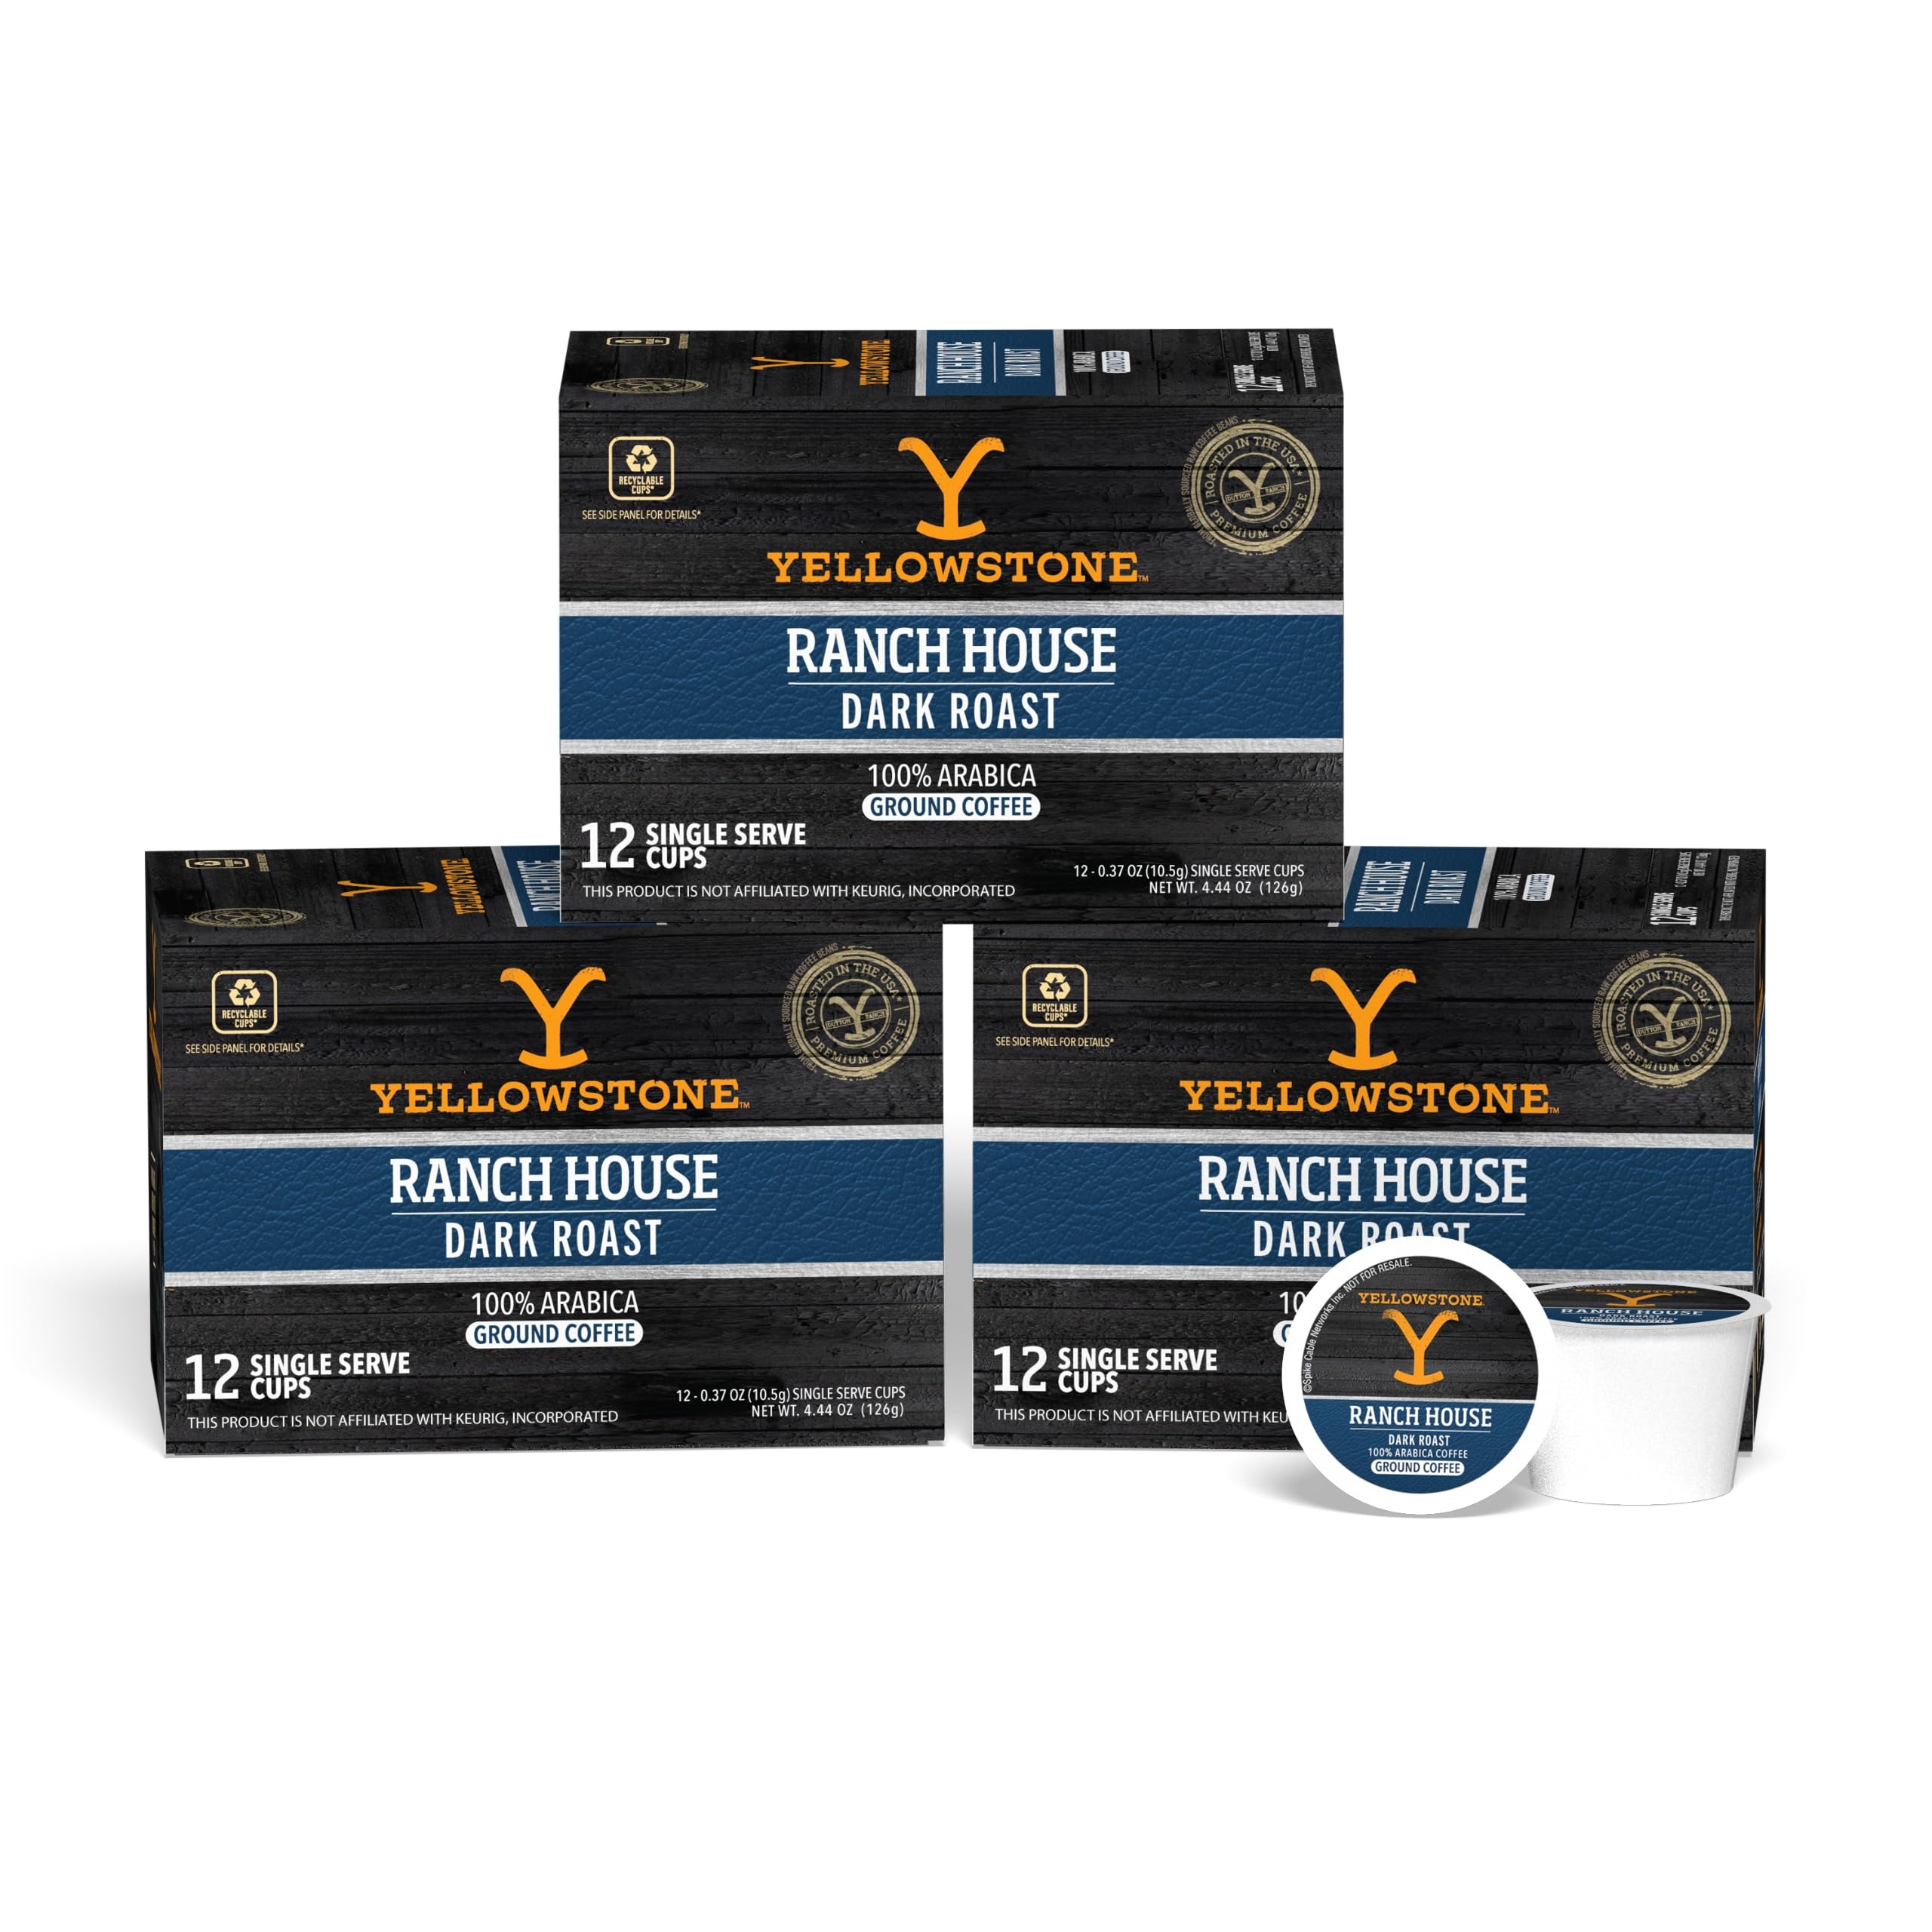
Item Name: Yellowstone Ranch House Dark Roast Coffee, Single Serve Recyclable Pods/Cups, 100% Arabica Beans, 36 Count
Product Description: Our mission is to bring the spirit and essence of Yellowstone to life through authentic, high-quality cowboy cuisine to create memorable experiences while engaging with a community of Yellowstone fans who love comfort food and want to eat like a Dutton. Yellowstone’s authentic products bring home the taste of Yellowstone, from coffee-fueled 4 a.m. wake-up calls on the ranch to hearty family dinners after a hard day's work. Start your day the Dutton way with one of our ranch-inspired coffee blends. Each roast is crafted with 100% Arabica coffee beans for a high-quality, full-bodied taste that will awaken your senses. Whether you prefer the smooth and balanced notes of Bunkhouse Medium Roast, the bold and robust profile of Ranch House Dark Roast, or the sweet and indulgent taste of Caramel Oatmeal Light Roast, we have a blend for every coffee-loving cowboy. Sip, savor and saddle up! *For use with nearly all single serve coffee brewers and Keurig K Cup compatible brewers.
Value: 36.0
Unit: Count

Price: 29.98